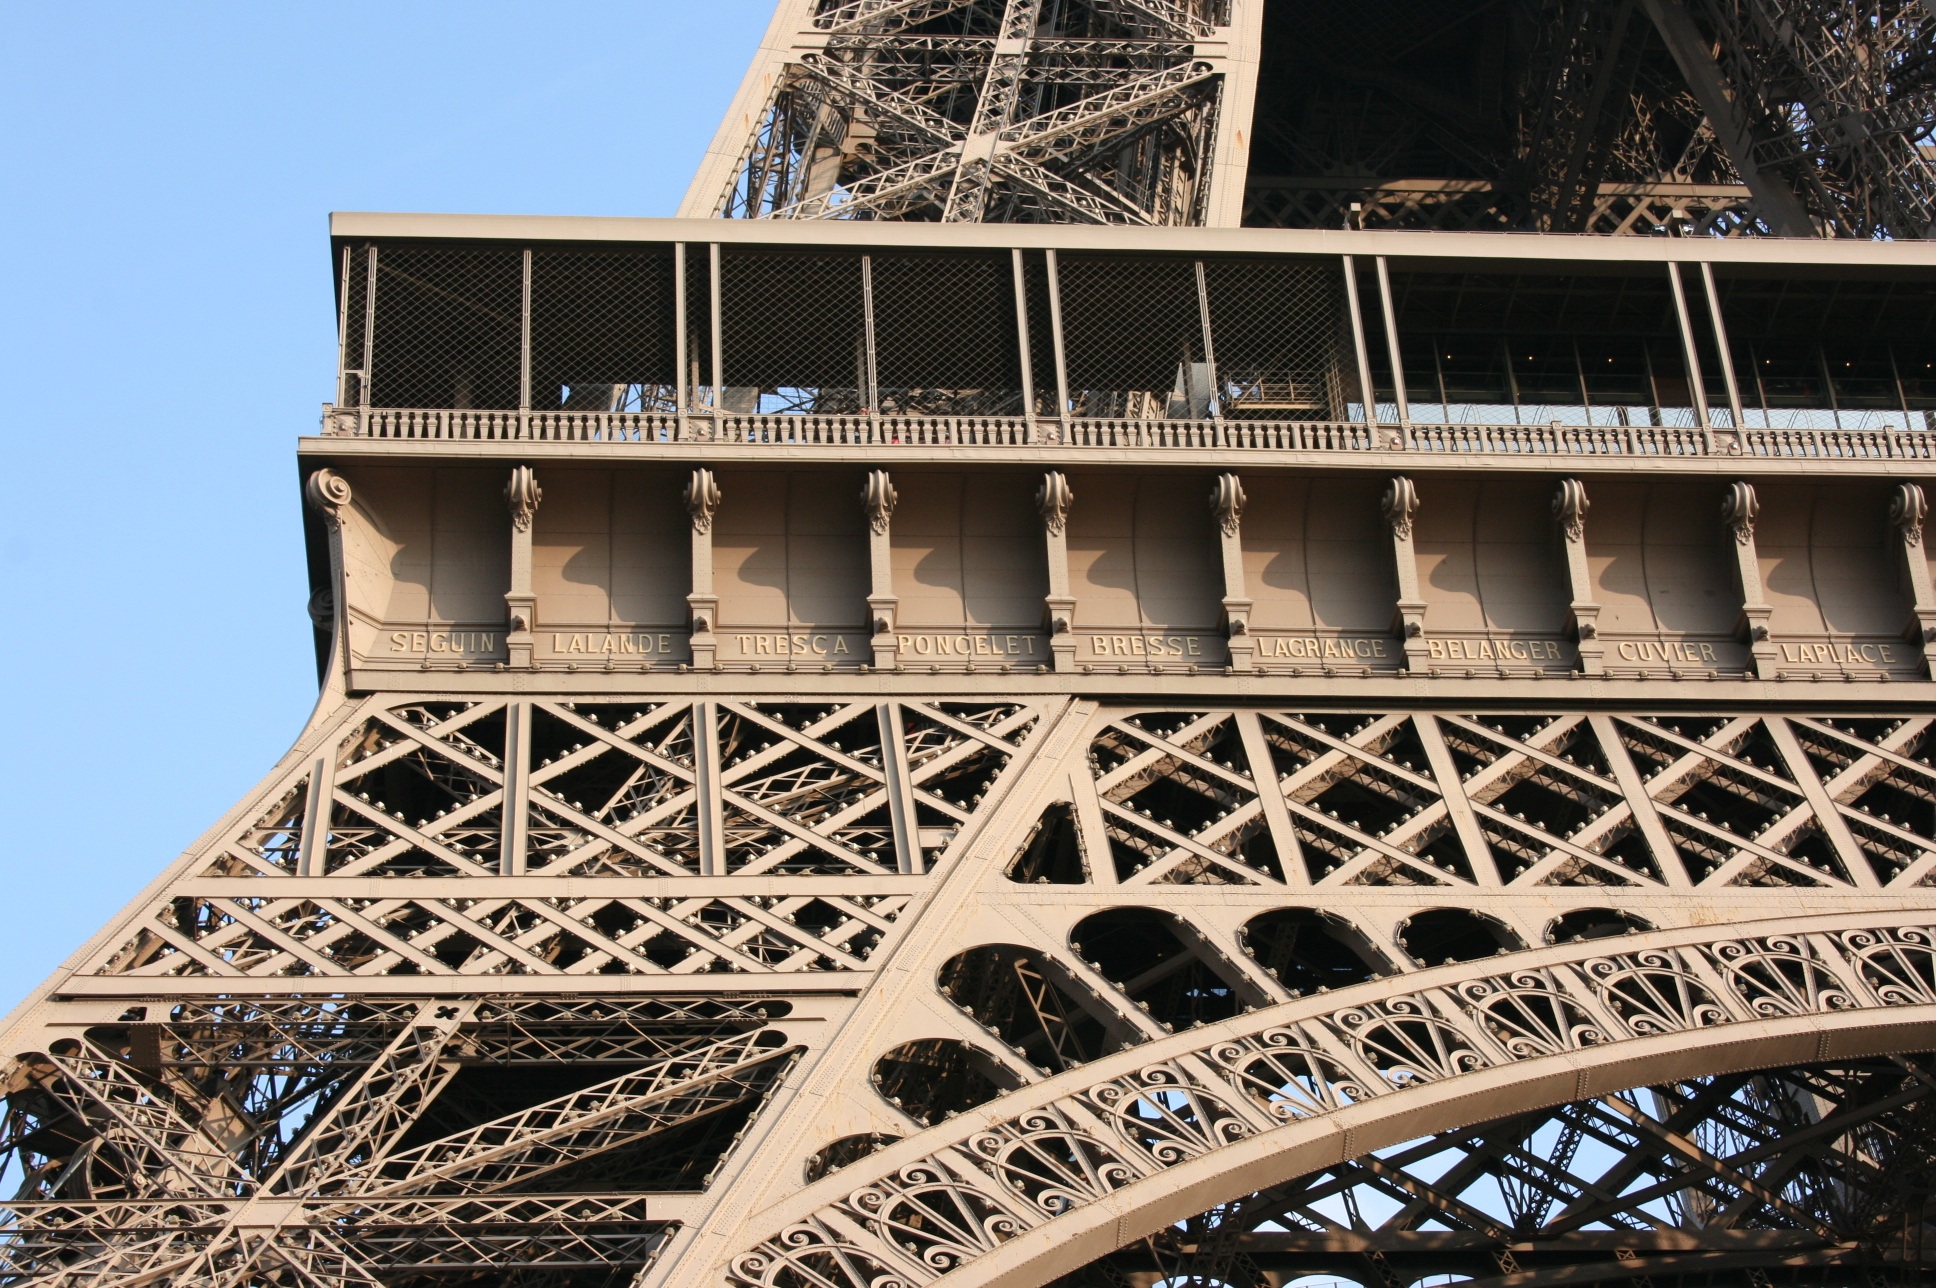
architecture, structure, bridge, eiffel tower, paris, france, arch, tower, landmark, facade, symmetry, ancient history